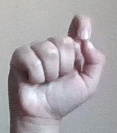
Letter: fa